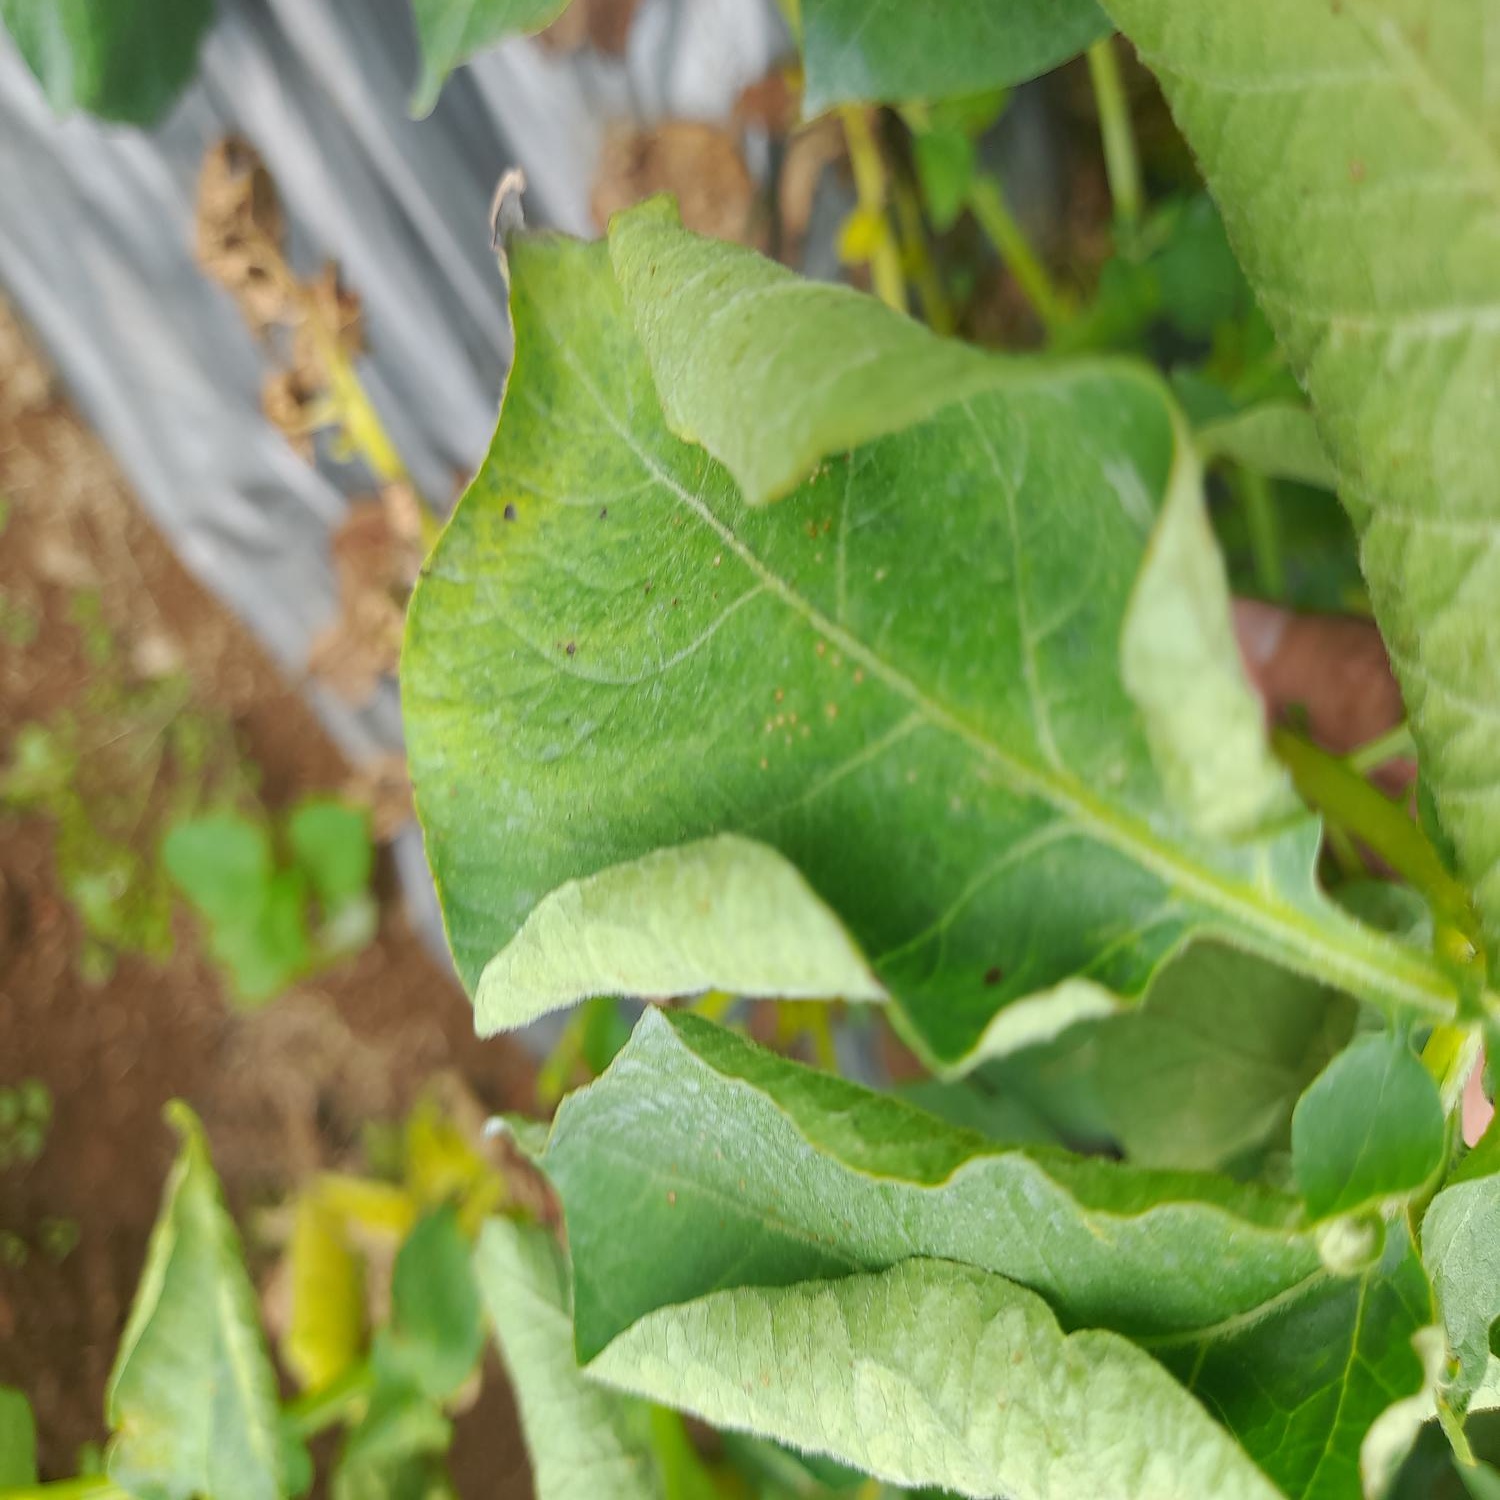
Etiqueta: Pudricion_Parda